Inhaler

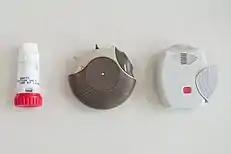
Different types of dry powder inhalers

Dry powder inhalers release a metered or device-measured dose of powdered medication that is inhaled through a DPI device. This device usually contains a chamber in which the powdered medication is deposited prior to each dosage. The powder can then be inhaled with a quick breath. This allows for medication to be delivered to the lungs without the need for use of propellant/suspension.